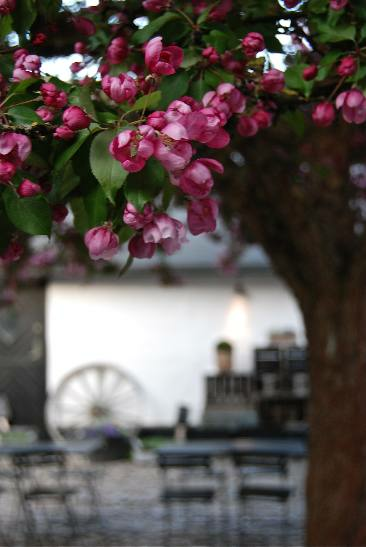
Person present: No